Almost Human (1974 film)

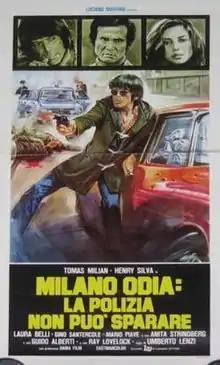
Italian film poster

Almost Human (also released as The Death Dealer and The Kidnapping of Mary Lou) is a 1974 Italian poliziottesco film directed by Umberto Lenzi, written by Ernesto Gastaldi, and starring Tomas Milian, Henry Silva, Ray Lovelock, and Anita Strindberg.